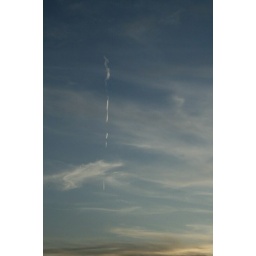
sign in the sky